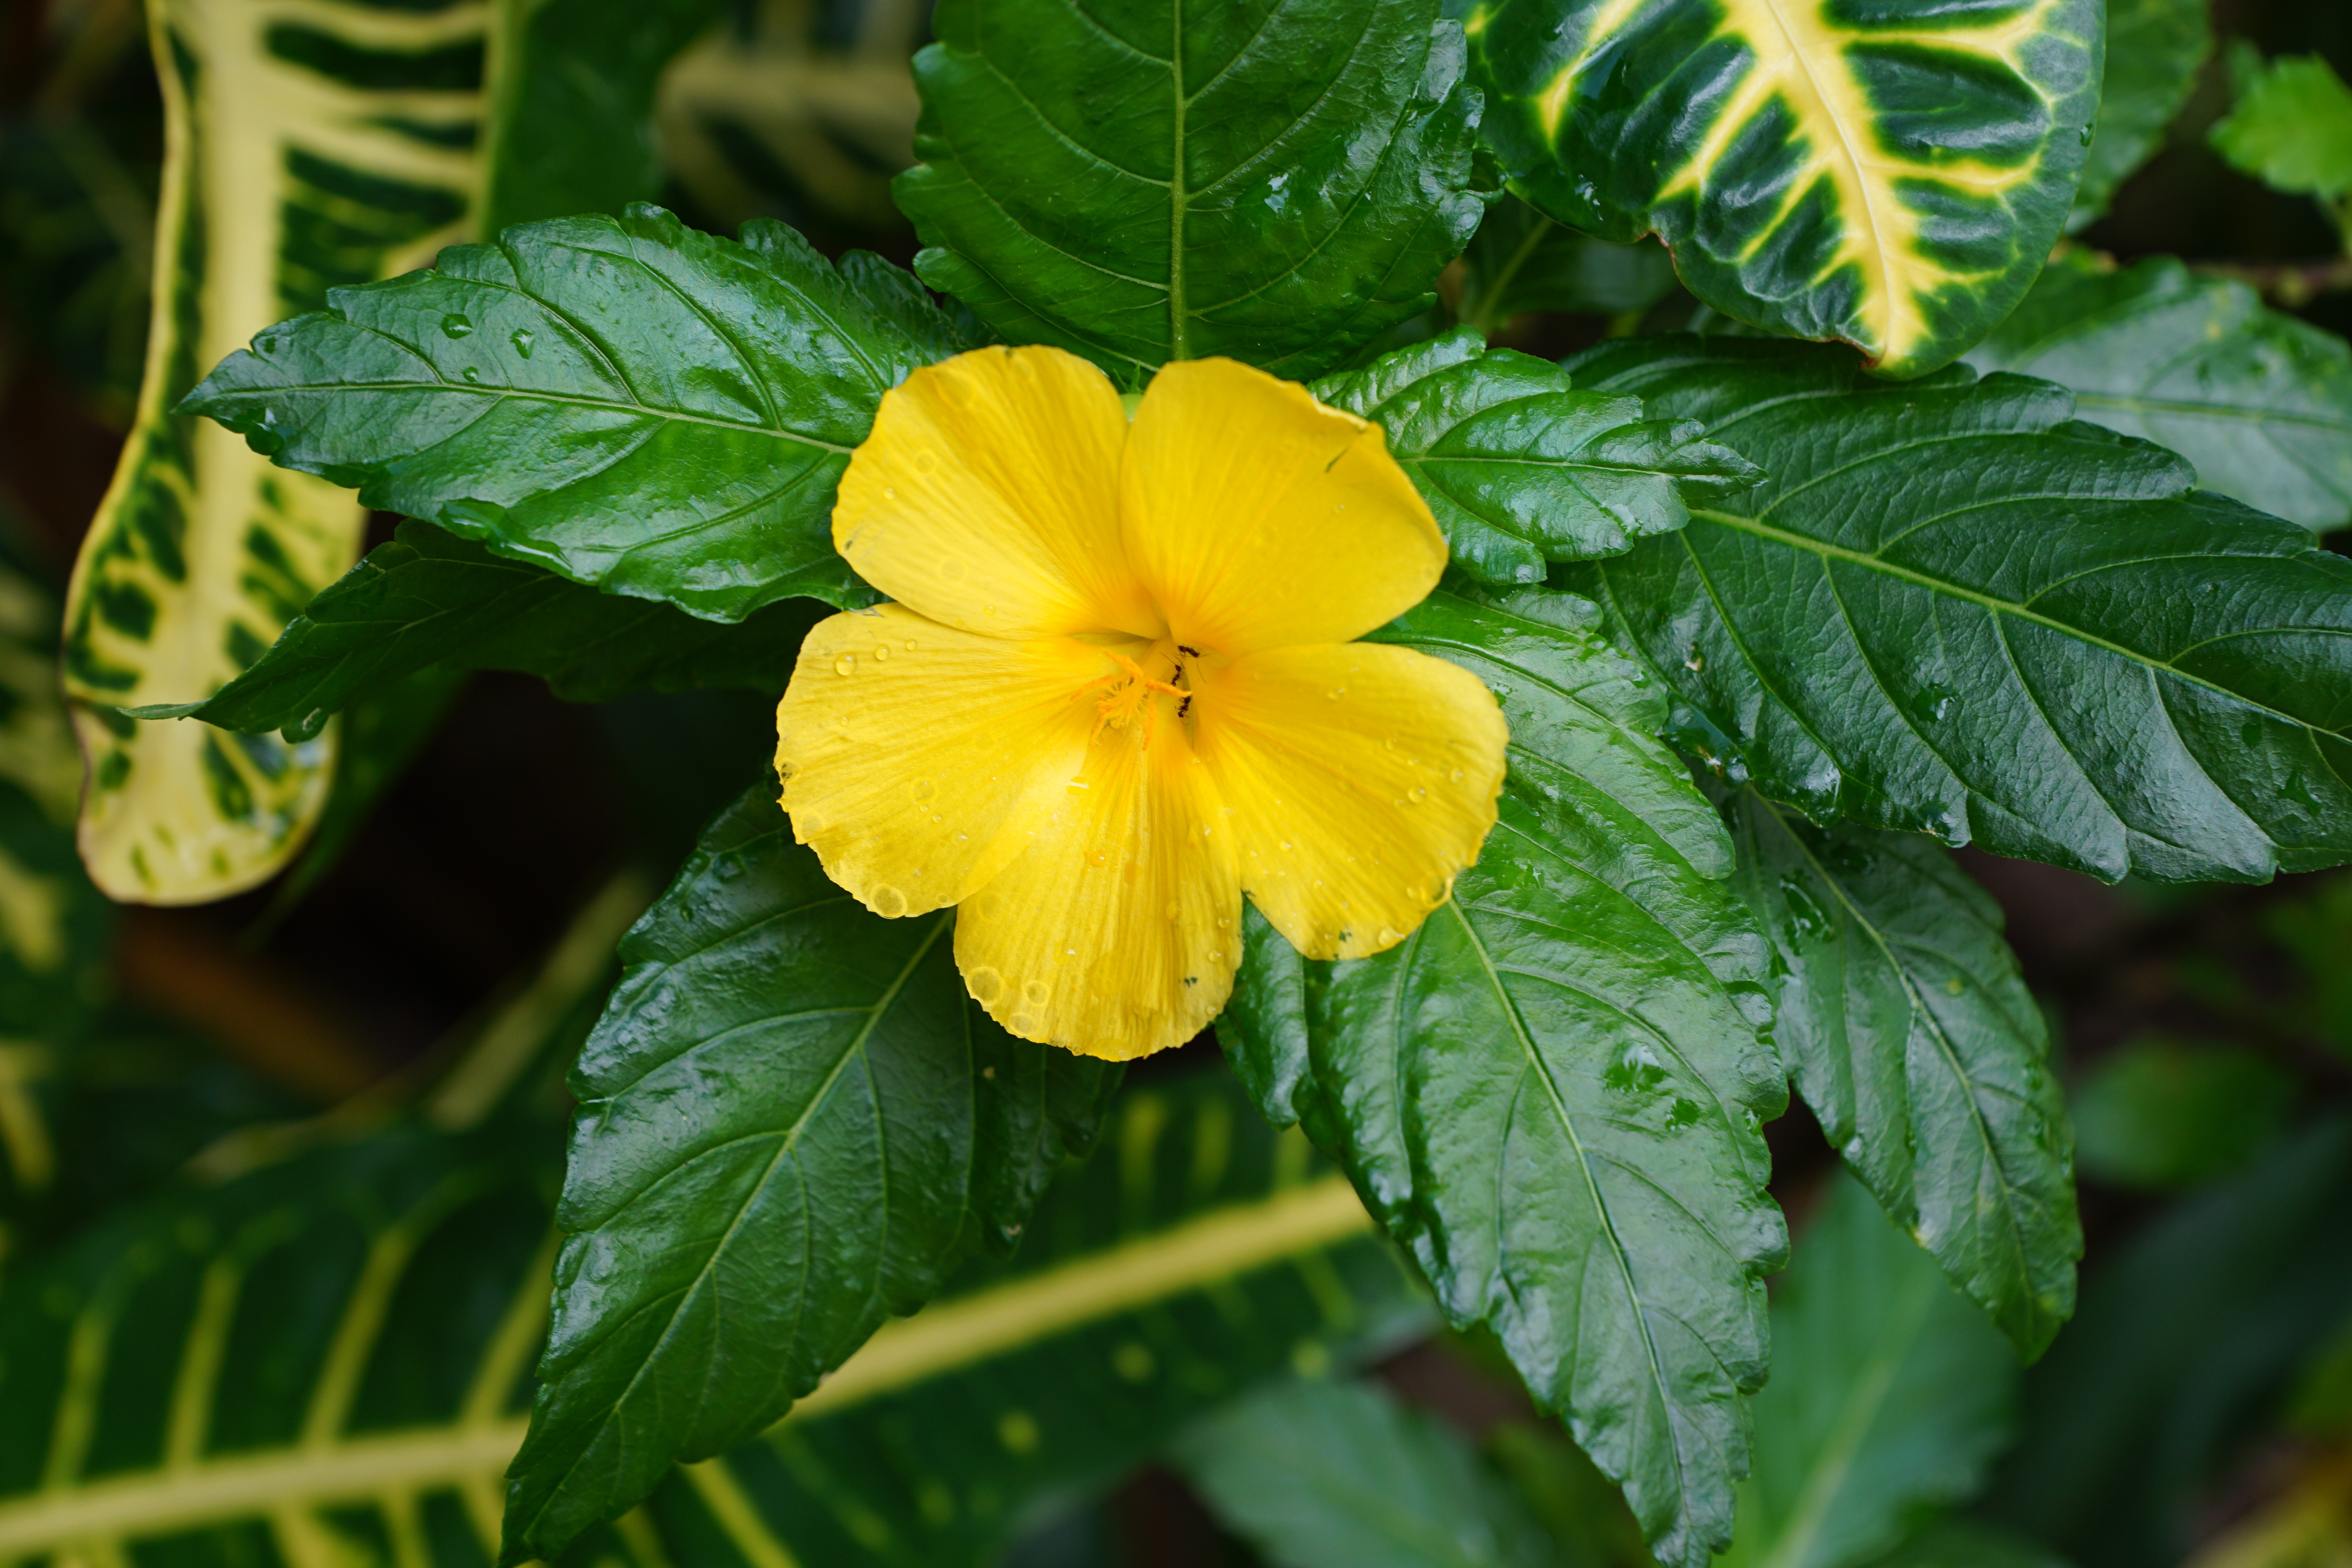
plant, leaf, flower, green, produce, botany, yellow, flora, wildflower, shrub, caribbean, hibiscus, macro photography, flowering plant, land plant